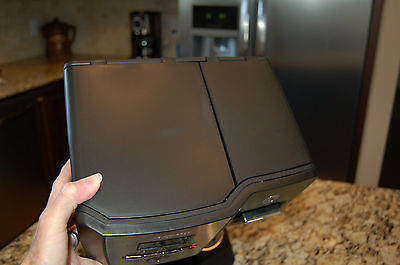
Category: coffee maker